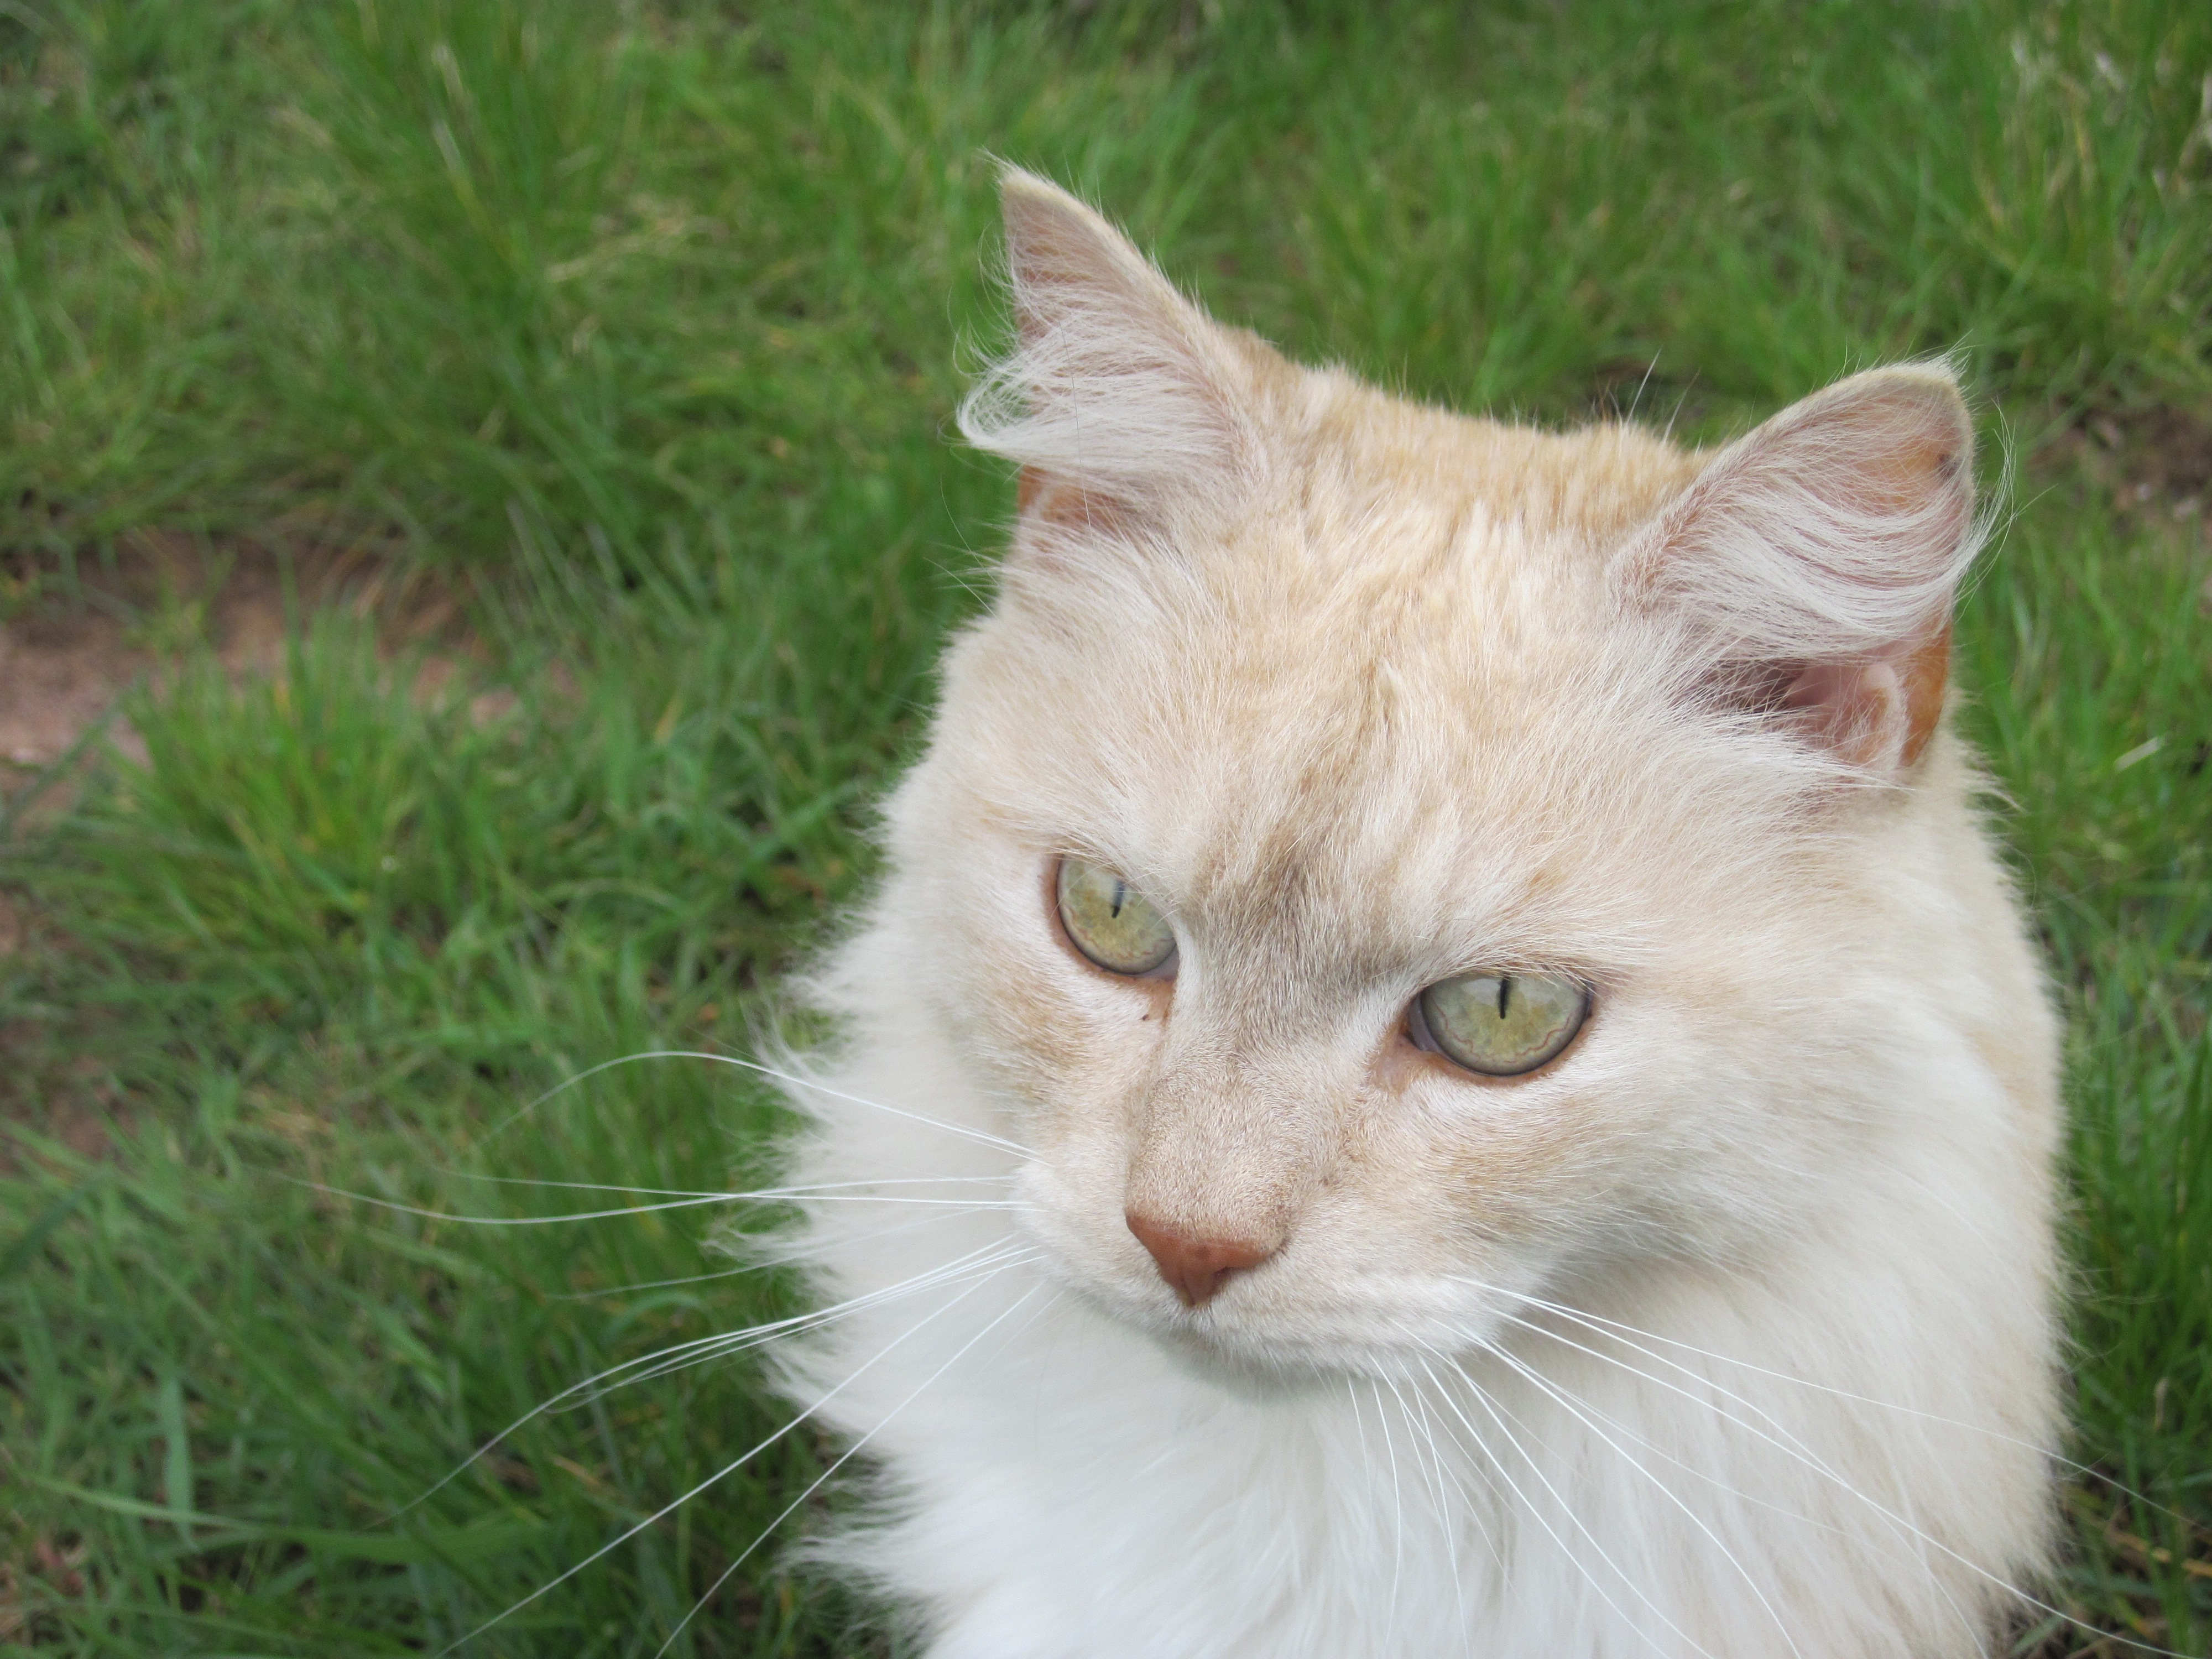
grass, pet, portrait, cat, mammal, close, fauna, face, whiskers, head, vertebrate, siberian, curious, attention, domestic cat, animal portrait, cat face, cat's eyes, norwegian forest cat, small to medium sized cats, cat like mammal, carnivoran, domestic short haired cat, domestic long haired cat, british semi longhair, turkish angora